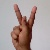
The image shows a hand gesture representing the letter 'K' in Indian Sign Language.